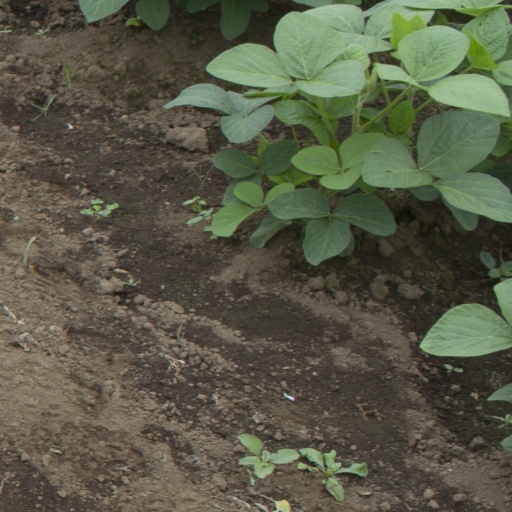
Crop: soybean